Erbach Castle

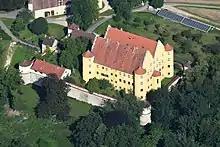
Aerial view of the Erbach Castle

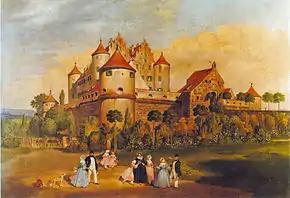
Erbach Castle, painting from 1844

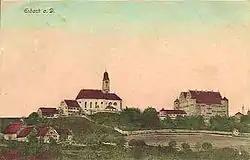
Erbach Castle ca. 1920

Erbach Castle is a patrician Renaissance castle situated on a hillside close to the city of Erbach an der Donau in the state of Baden Württemberg, Germany. It remains under private ownership.